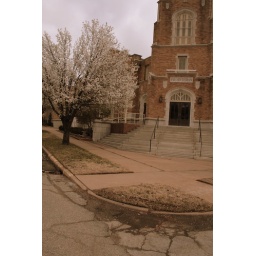
XD i was liek in the middle of a busy street taking this pic and cars were HONKING loud!